Tess (2016 film)

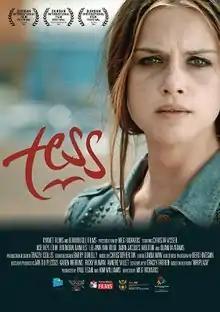

Tess is a 2016 South African Afrikaans-language drama based on the novel "Whiplash" by Tracey Farren.